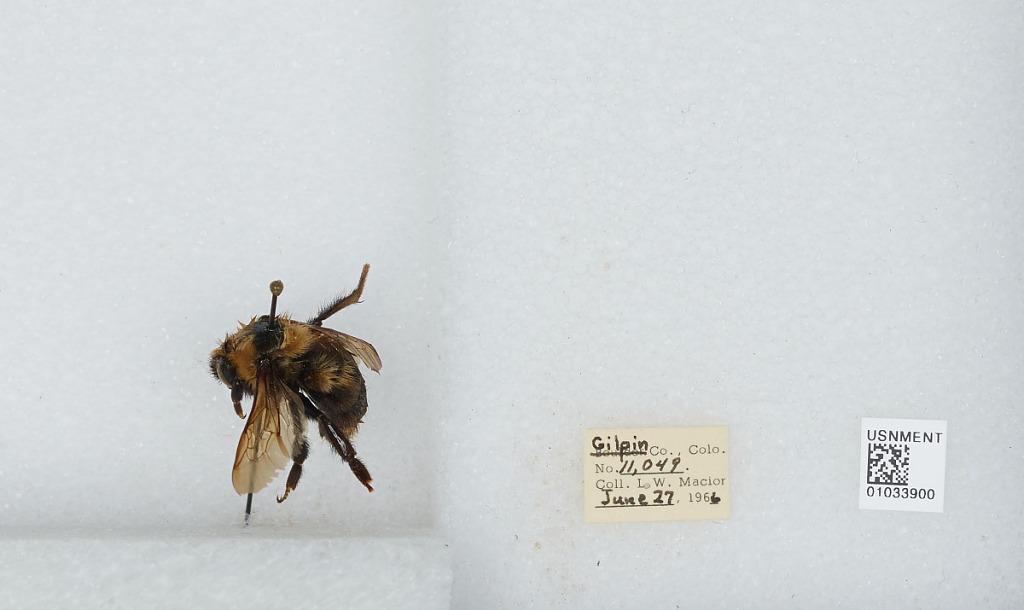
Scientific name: Bombus (Cullumanobombus) rufocinctus Cresson
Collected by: L. Macior
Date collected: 1966-6-27
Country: United States
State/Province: Colorado
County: Gilpin
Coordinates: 39.8908, -105.508